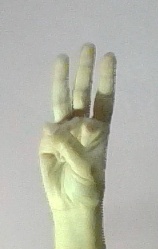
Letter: thaa